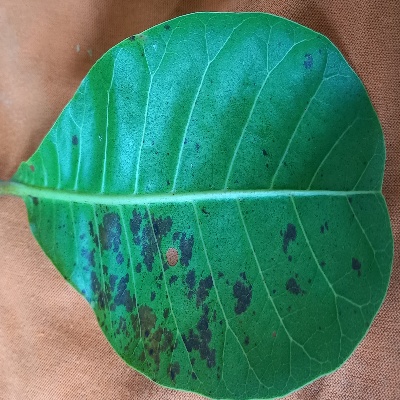
Crop: Cashew
Condition: anthracnose